Frank Edward Stubbs

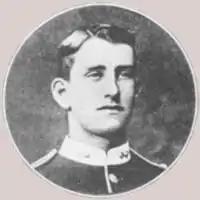

Frank Edward Stubbs (12 March 1888 – 25 April 1915) was an English recipient of the Victoria Cross, the highest and most prestigious award for gallantry in the face of the enemy that can be awarded to British and Commonwealth forces.